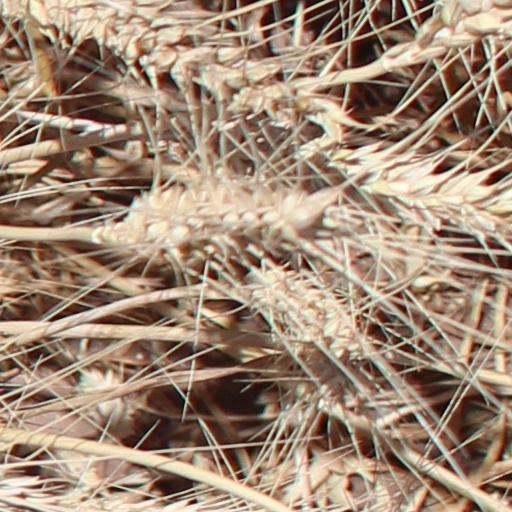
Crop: wheat